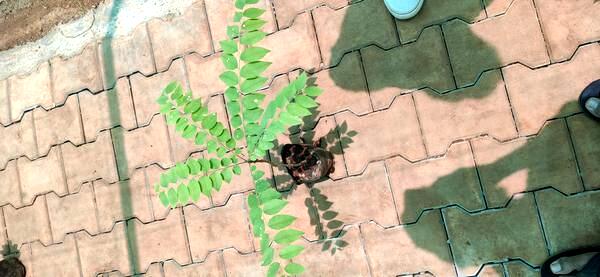
Plant: Amla